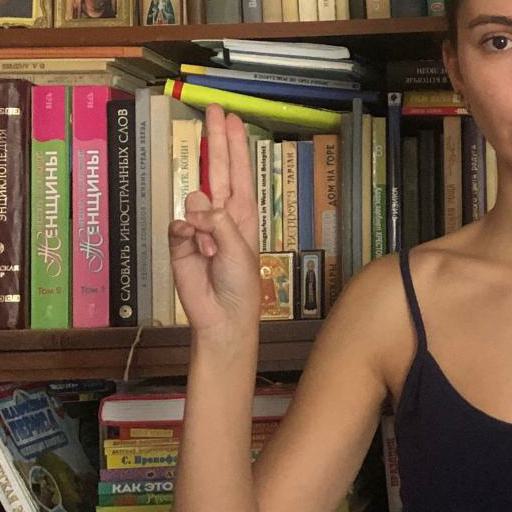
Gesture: two_up